Ratko Vujović

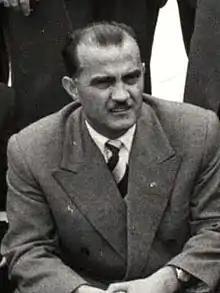
Vujović in 1958

Ratko Vujović (16 December 1916 – 29 October 1977) was a Yugoslavian political activist and soldier. After the Second World War, Vujović was the first elected President of FK Partizan.